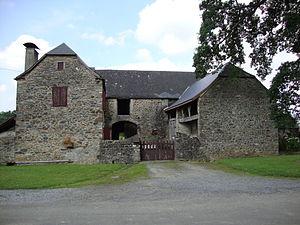
Poey-d'Oloron est une commune française située dans le département des Pyrénées-Atlantiques, en région Nouvelle-Aquitaine.